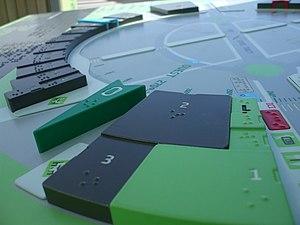
L’Autre Faubourg est un complexe commercial situé à Cholet, en Maine-et-Loire, dans la zone d'activité commerciale de l’Écuyère, 7 rue Sorel Tracy. Il est composé de 32 enseignes et ouvre le mercredi 24 mars 2010.